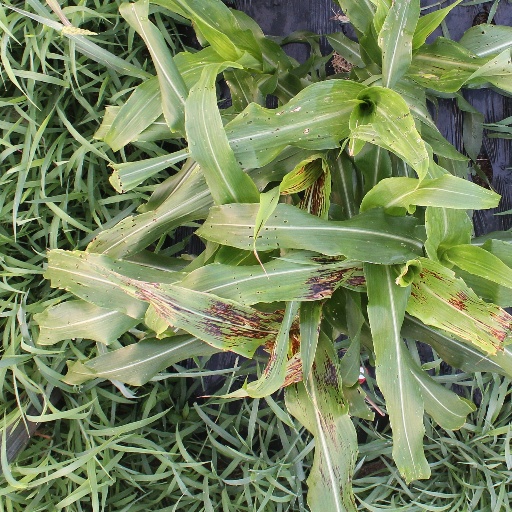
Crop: sorghum